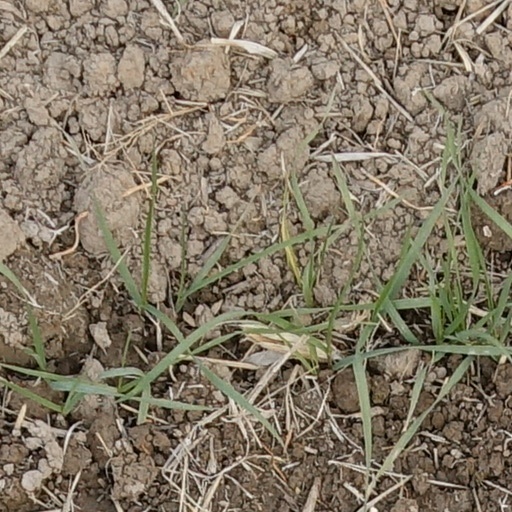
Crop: wheat